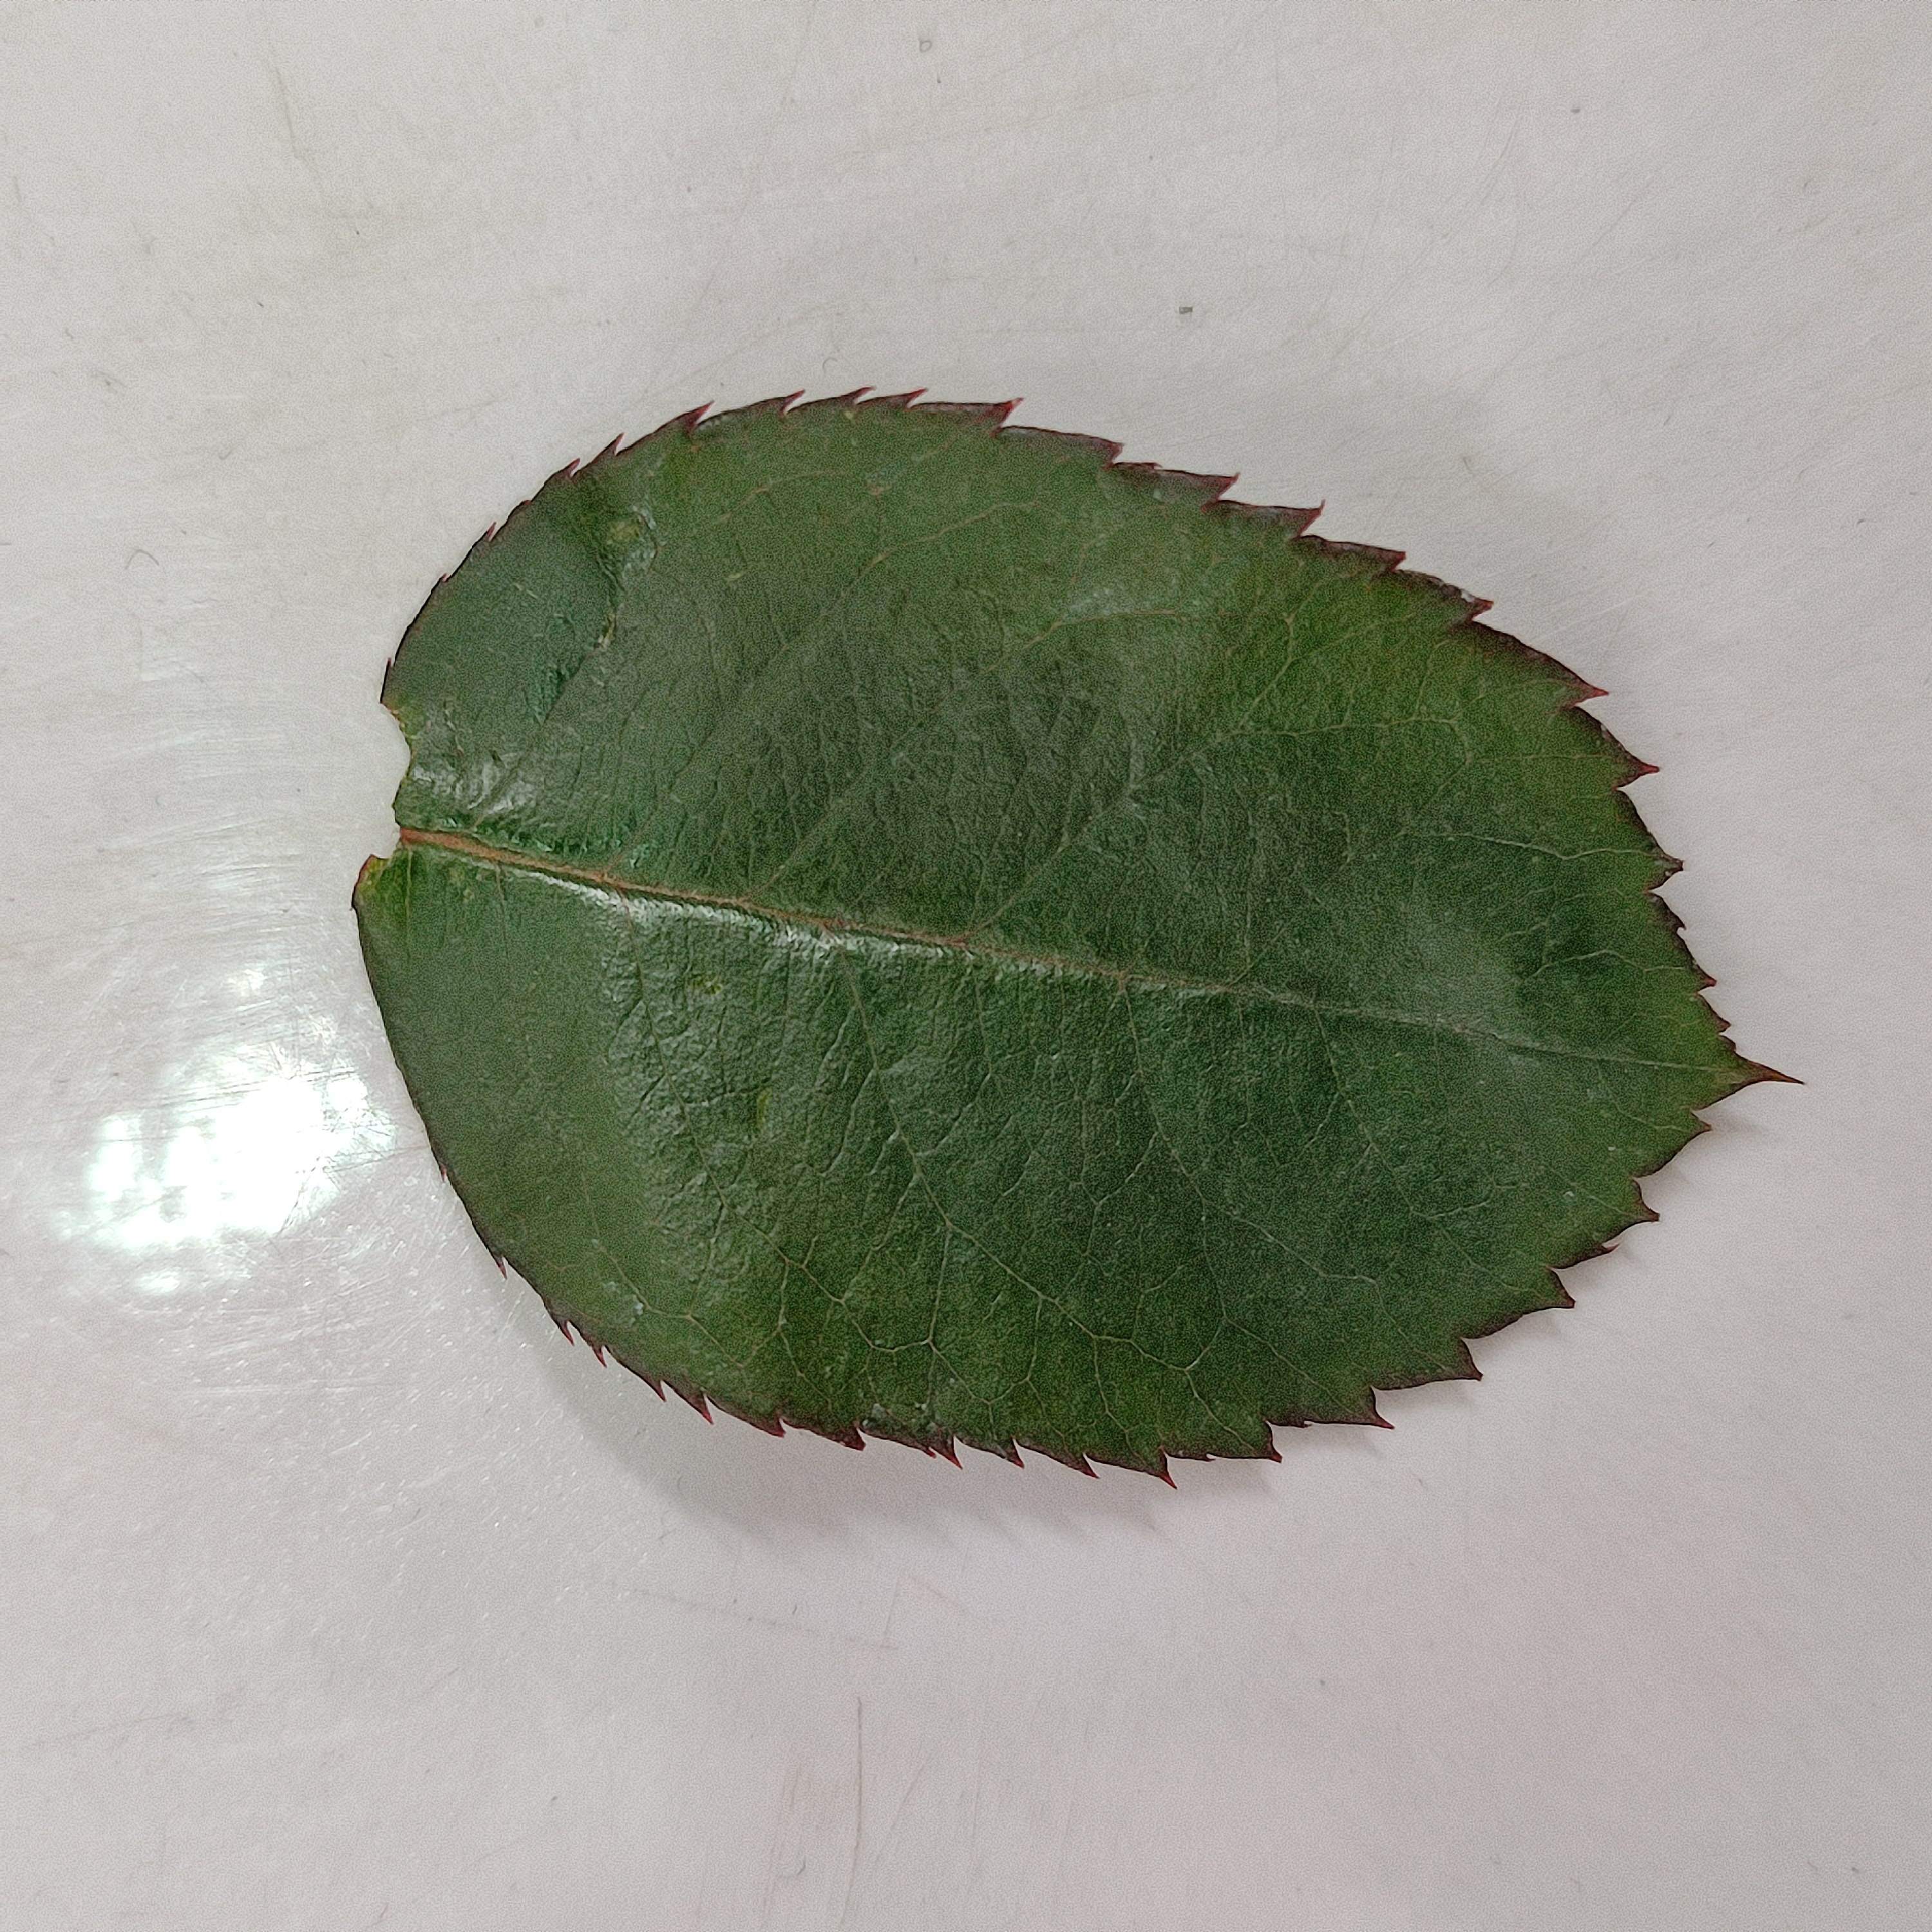
Label: Healthy Leaf